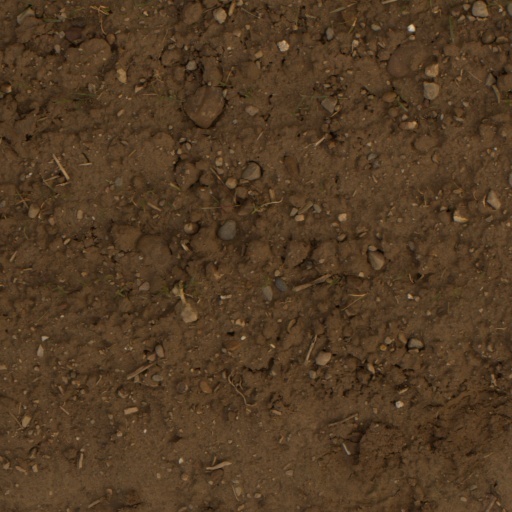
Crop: wheat